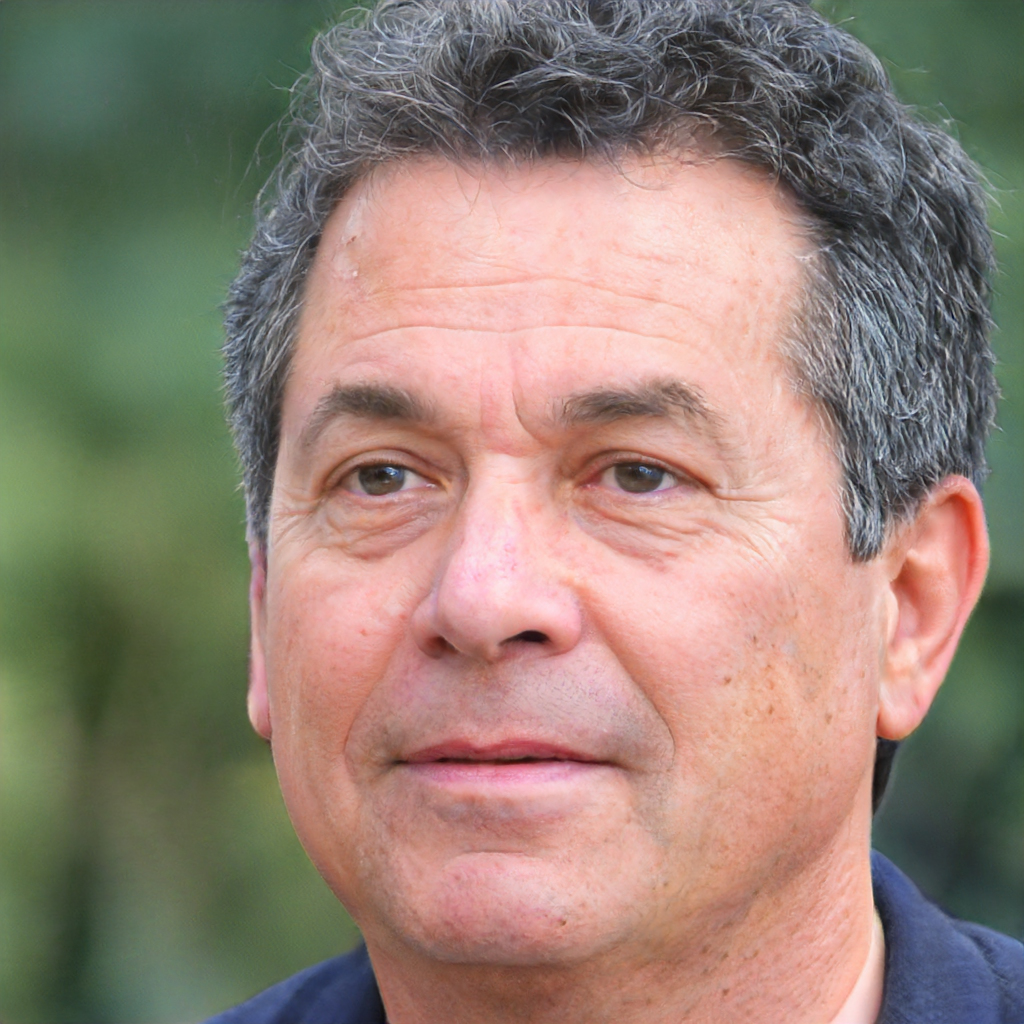
Portrait style: Real Portrait